Wandering Star (novel)

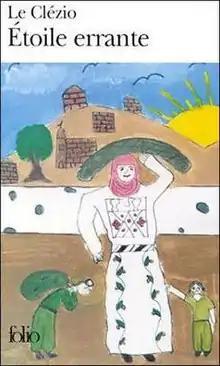
1994 Gallimard 'Folio' edition

Wandering Star (original title: Étoile errante) is a novel by French Nobel laureate writer J. M. G. Le Clézio. The novel tells the story of two teenage girls on the threshold and in the aftermath of World War II. Esther, a French Jew who flees for Jerusalem with her mother just after Italy's occupation of a small section of south-east France ended during World War II; and Nejma, a young Arab orphaned and unable to return to the ancient city of her birth, Akka, after the Israeli declaration of statehood. Esther emigrates to the newborn state of Israel, where she encounters another group of refugees, this time Palestinian.